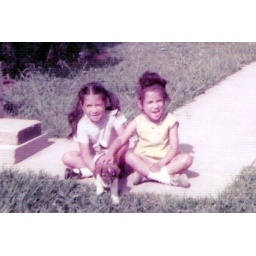
omg! my sister and i in front of our home on pine tree dr.